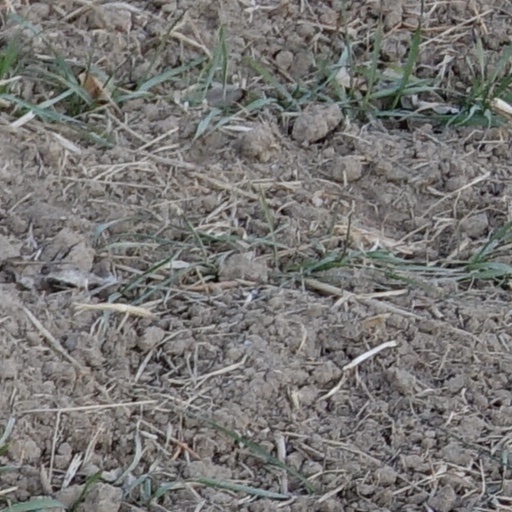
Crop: wheat